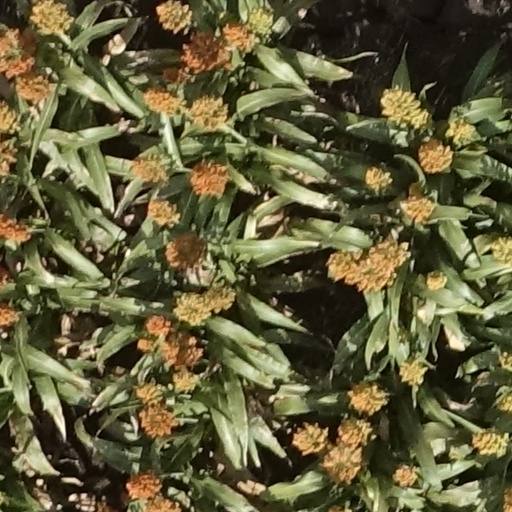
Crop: sorghum